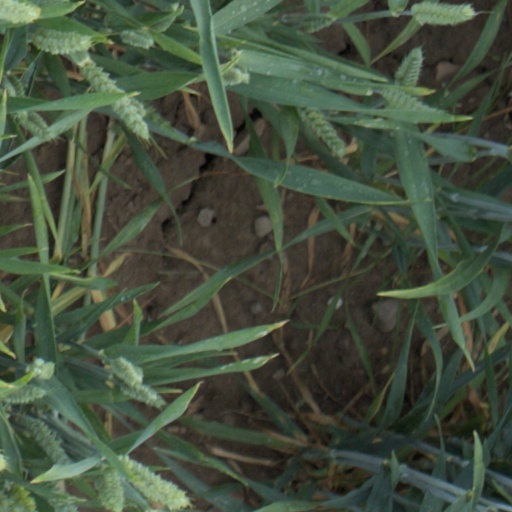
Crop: wheat